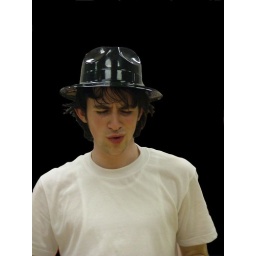
Ronald with against black screen